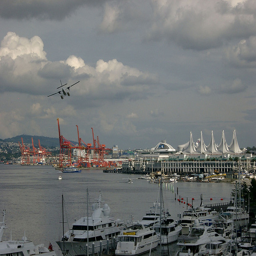
A plane flying over a marina with several yachts.
An airplane is flying near a city harbor.
A sea plane flys over a busy port area.
An airplane flying over a boat marina with lots of boats.
A plane flying over a harbor with construction in the distance.